2013 Nordic storms

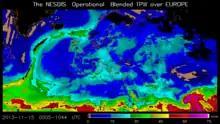
Total Precipitable water over Europe, 15/11/2013

Fronts from low pressure area Nikolaus passed over Norway in the 24 hours before Hilde. These fronts brought close to extreme rainfall in Bergen on 15 November, and heavy rain across Western Norway which left many roads impassable as they were closed by landslides and rockfalls overnight 15–16 November.